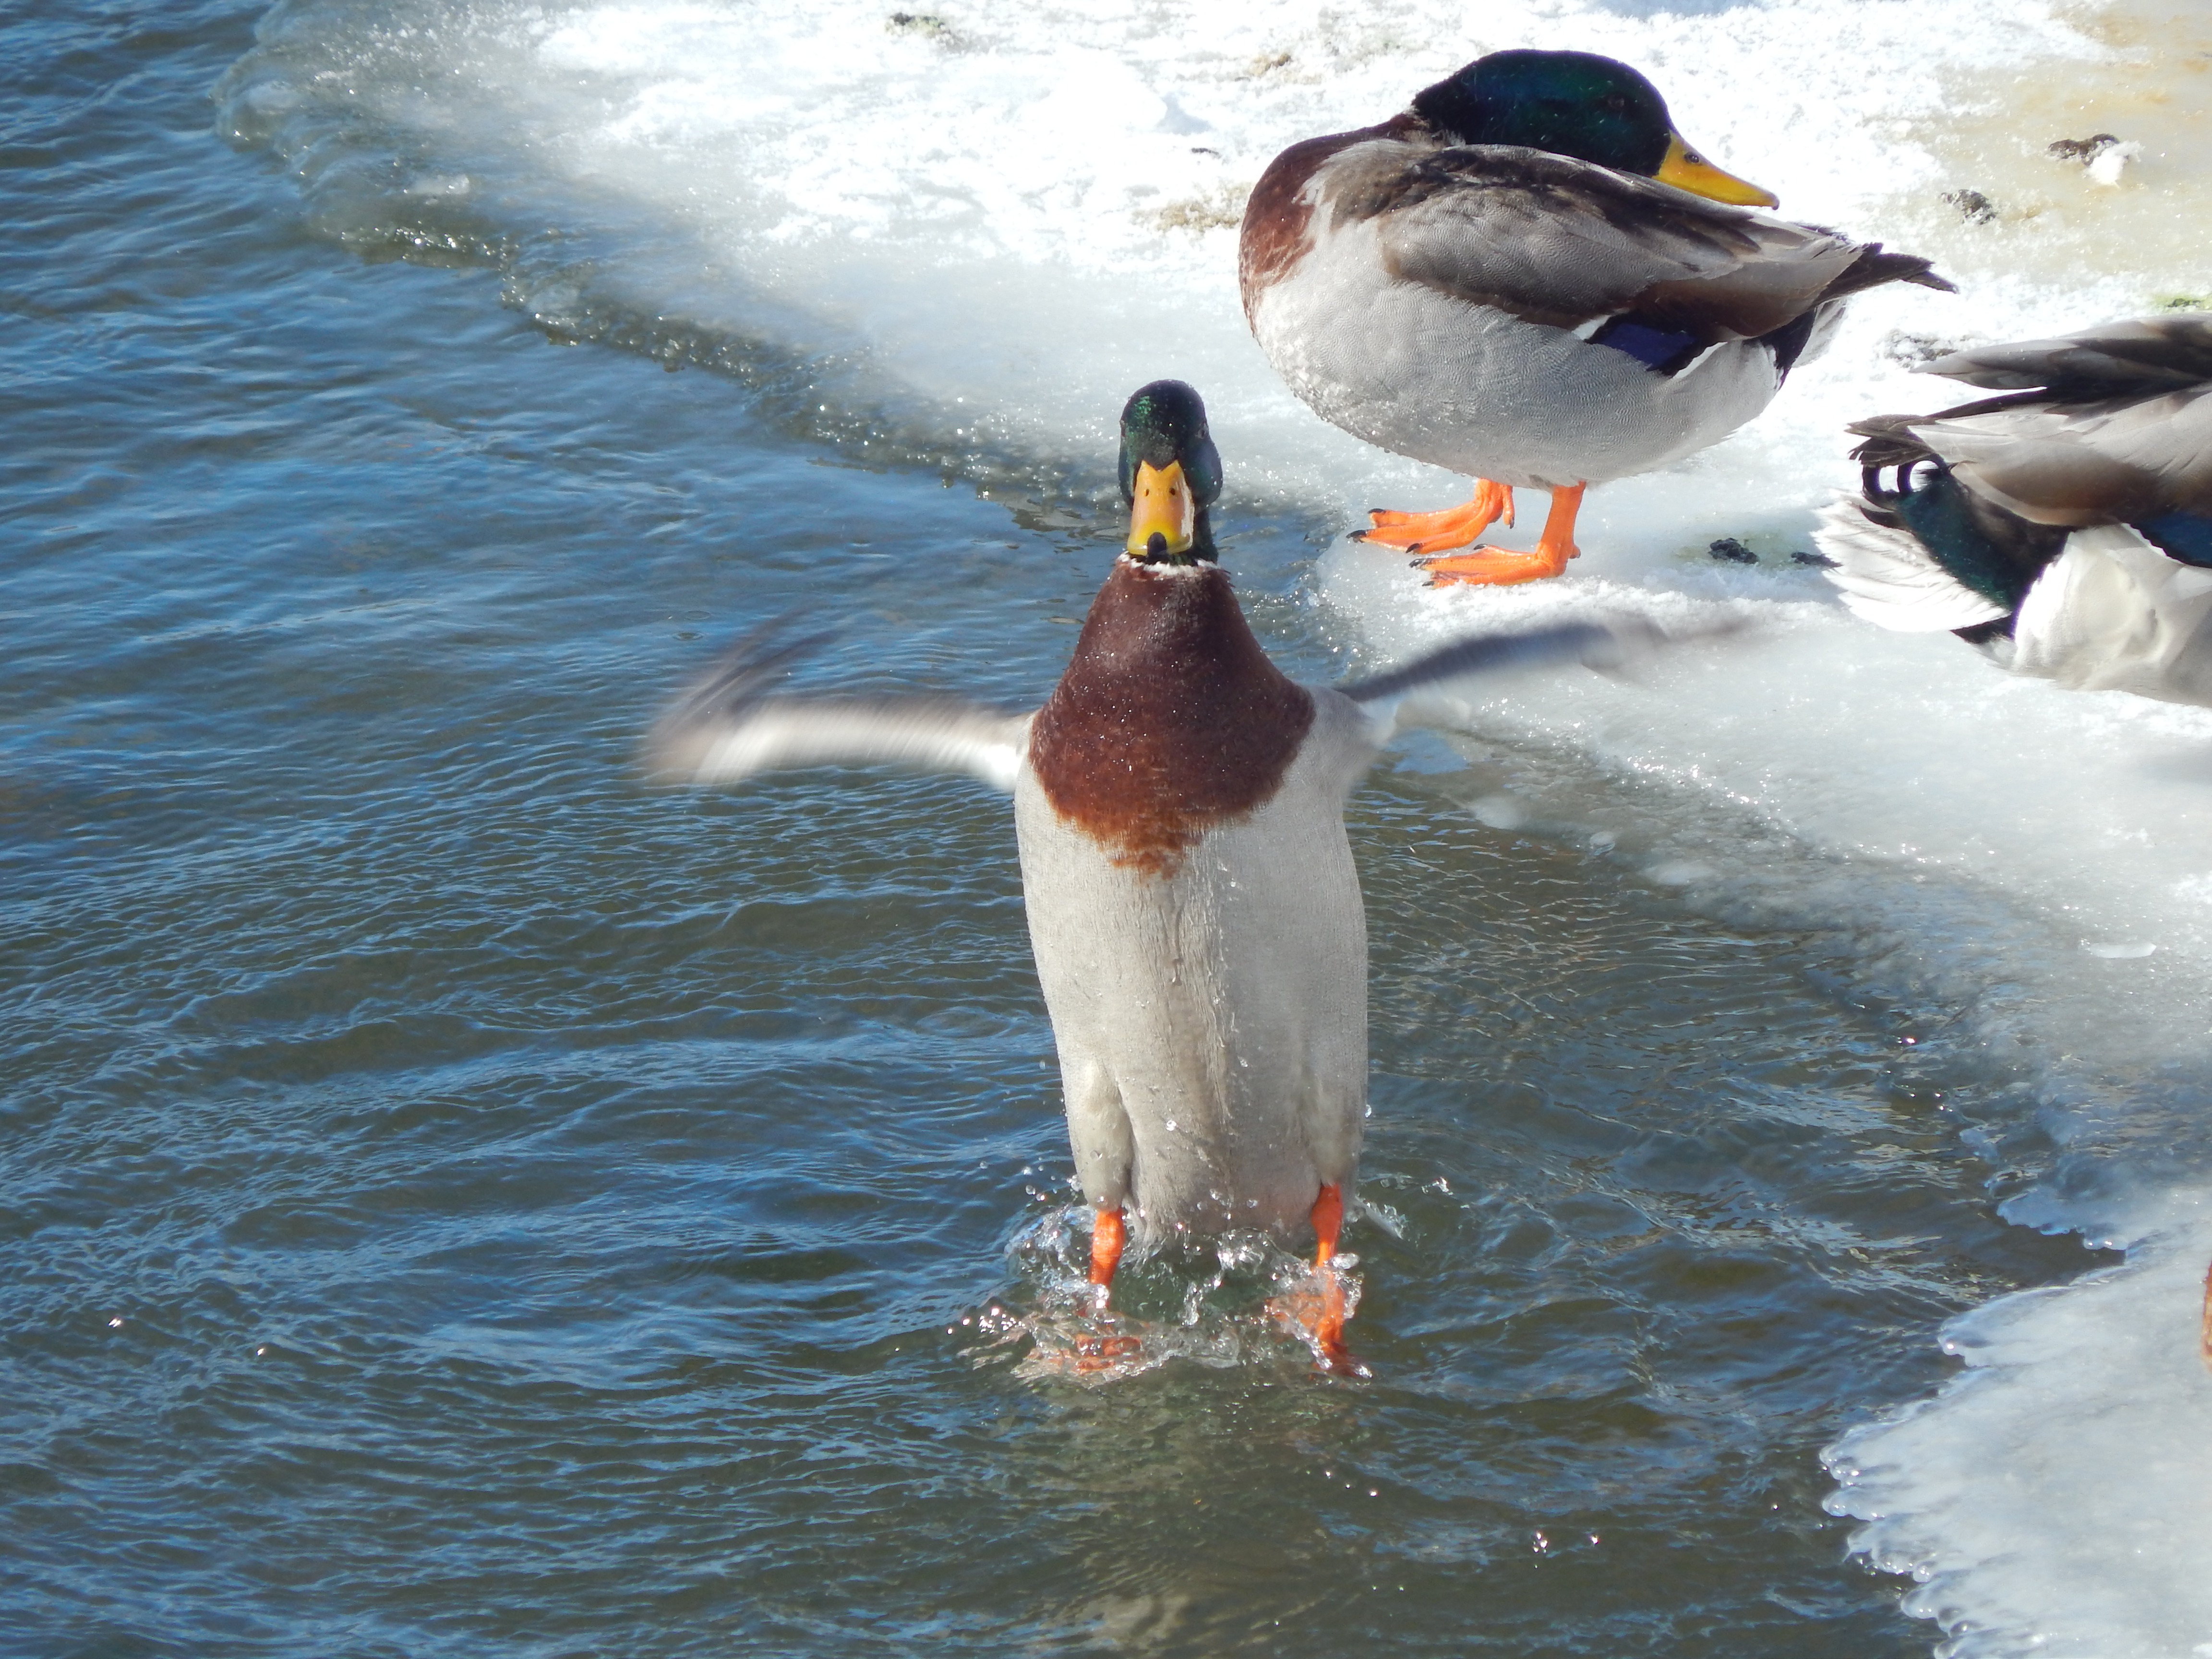
water, nature, bird, wildlife, beak, wading bird, birds, duck, vertebrate, ducks, waterfowl, water bird, animal world, mallard, ducks geese and swans, seaduck